Cycling in the Philippines

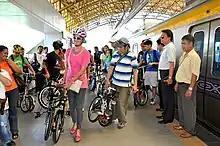
Bicycle commuters using LRT Line 2 during the inauguration of the "Bike On, Bike Off" project (2009)

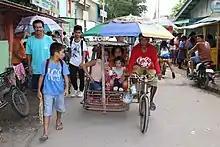
A cycle rickshaw taxi carries passengers along Labuca Street in Cansojong, Talisay, Cebu

In 2002, Marikina, in Metro Manila, initiated a bikeways program funded by a $1.3 million grant from the Global Environment Facility (GEF), a World Bank–supervised assistance program. A 52-kilometer bike lane network was eventually established in the city, making it the first city in Metro Manila to establish bicycle lanes.